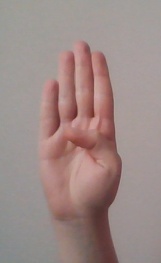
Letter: kaaf